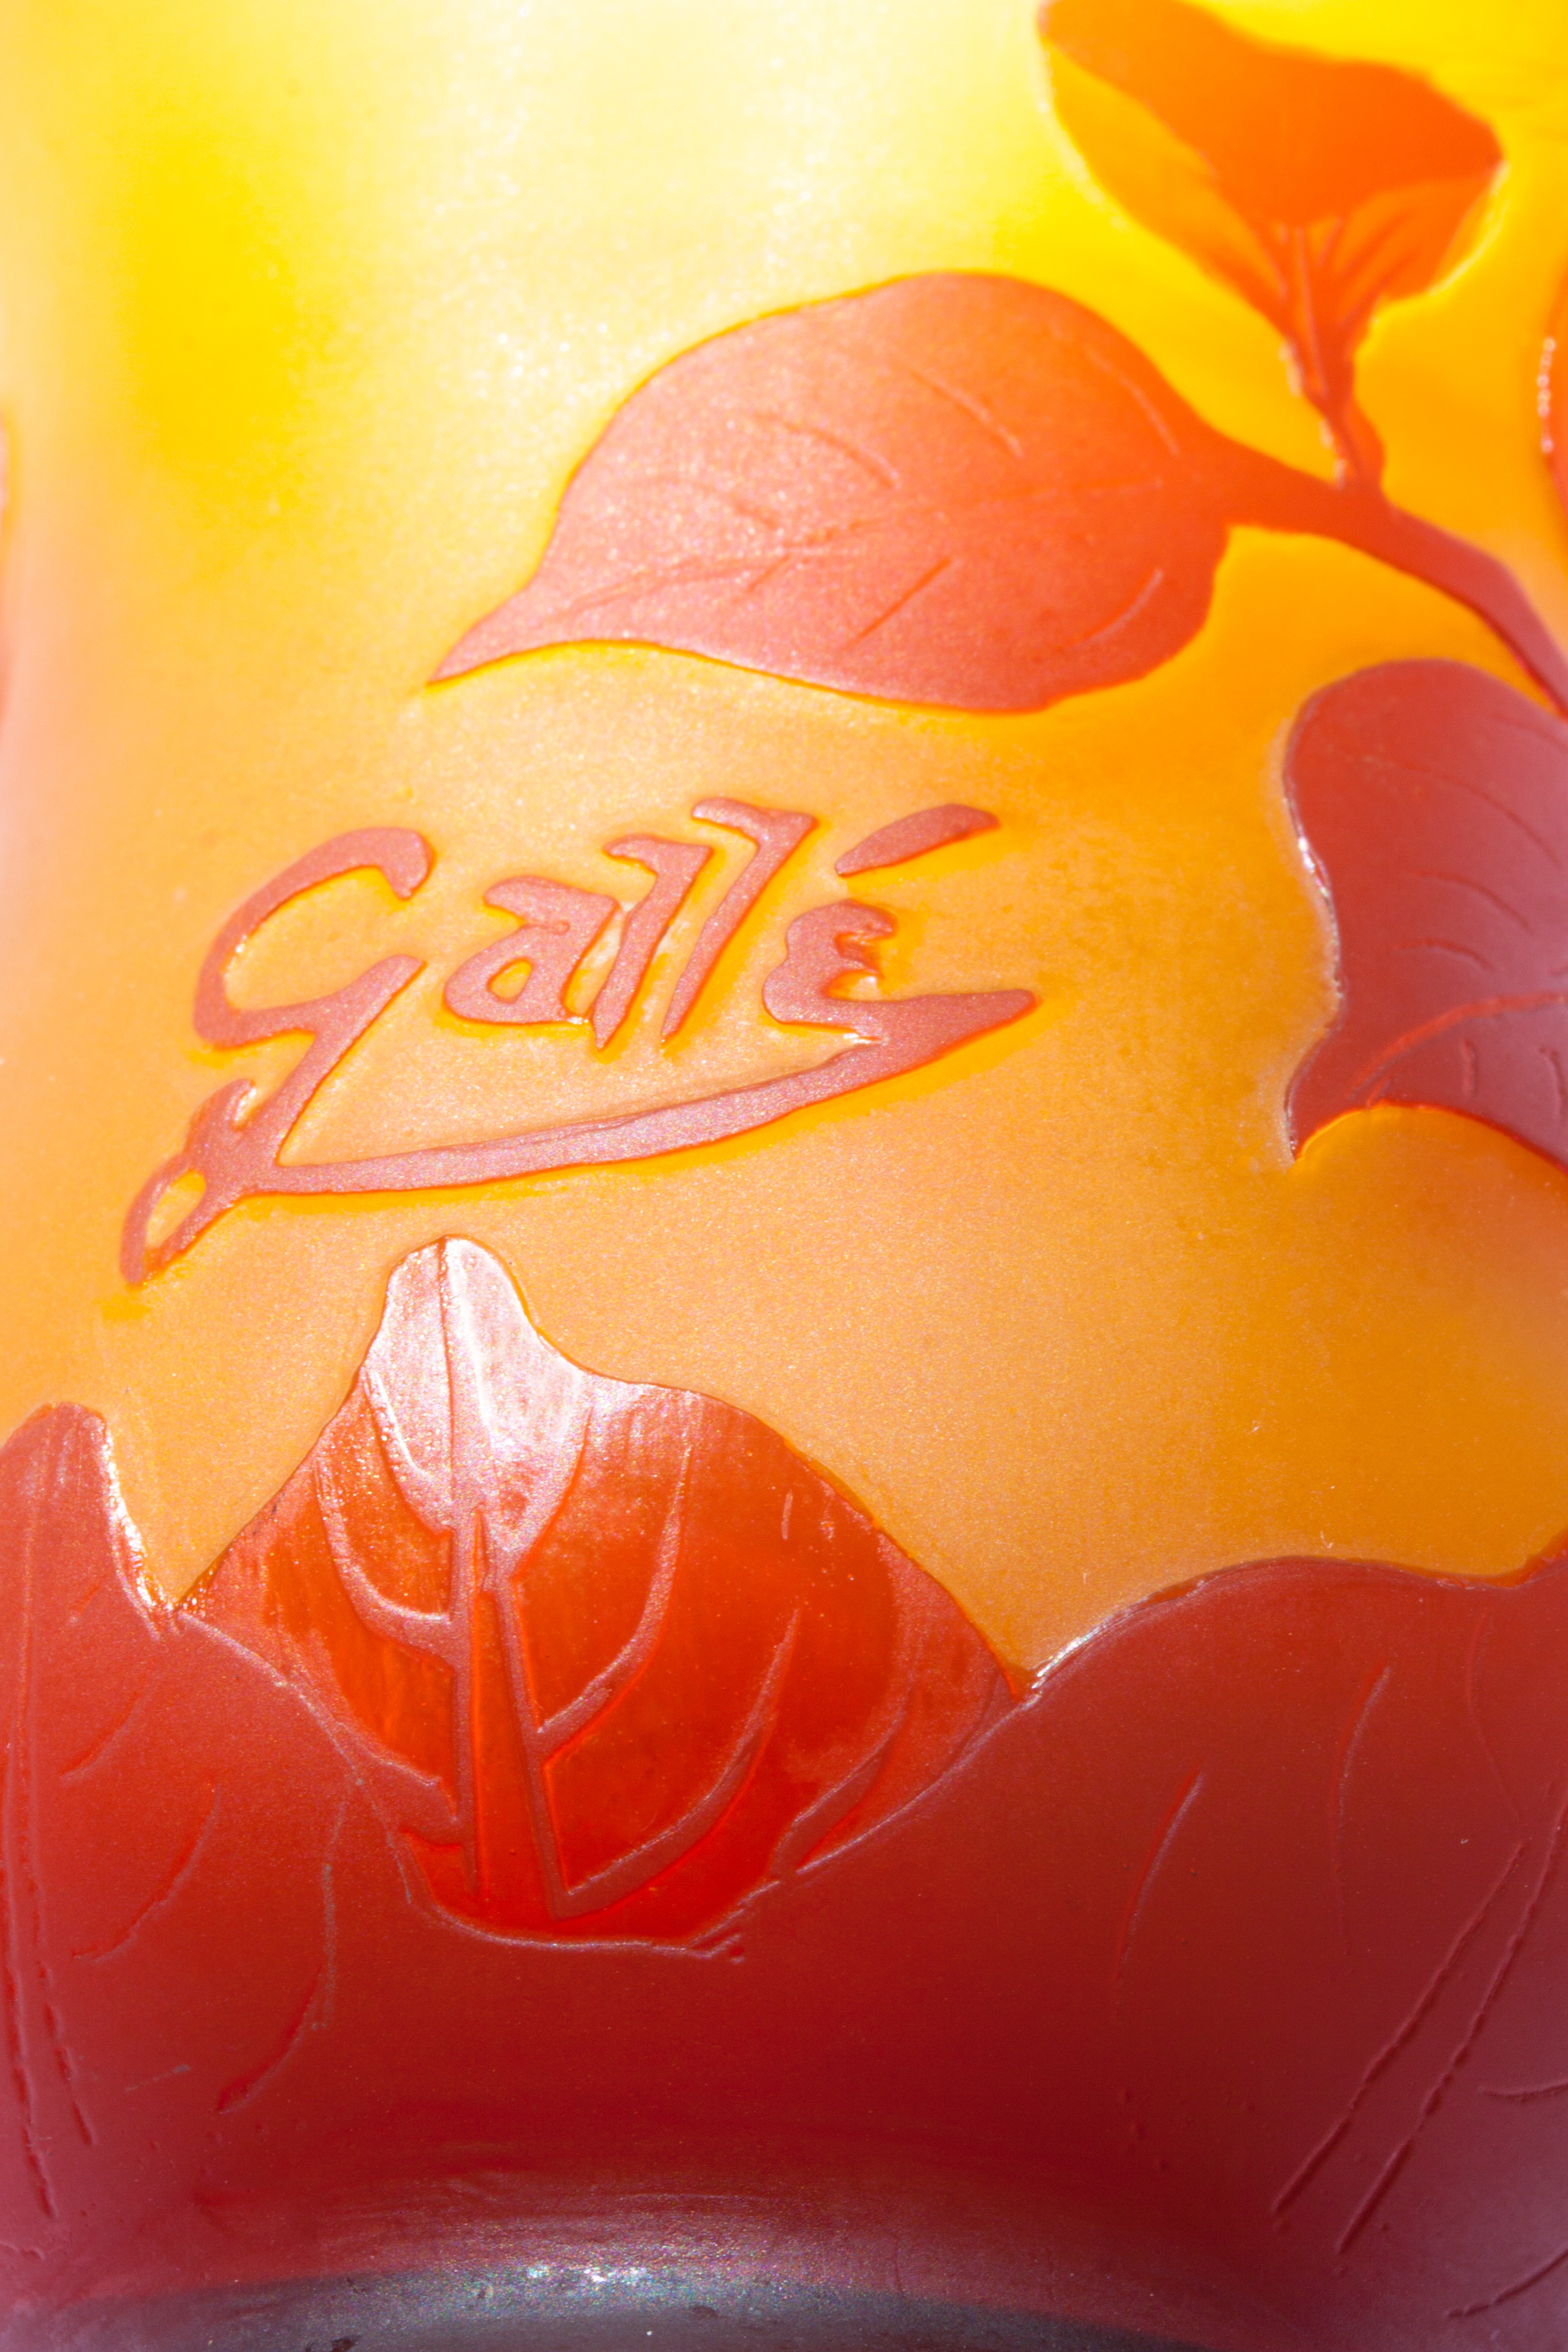
flower, glass, vase, orange, food, red, produce, color, pumpkin, yellow, transparent, glass vase, art, illustration, decorative, organ, art nouveau, glass art, mile gall, fern pattern